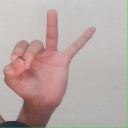
अक्षर: ण